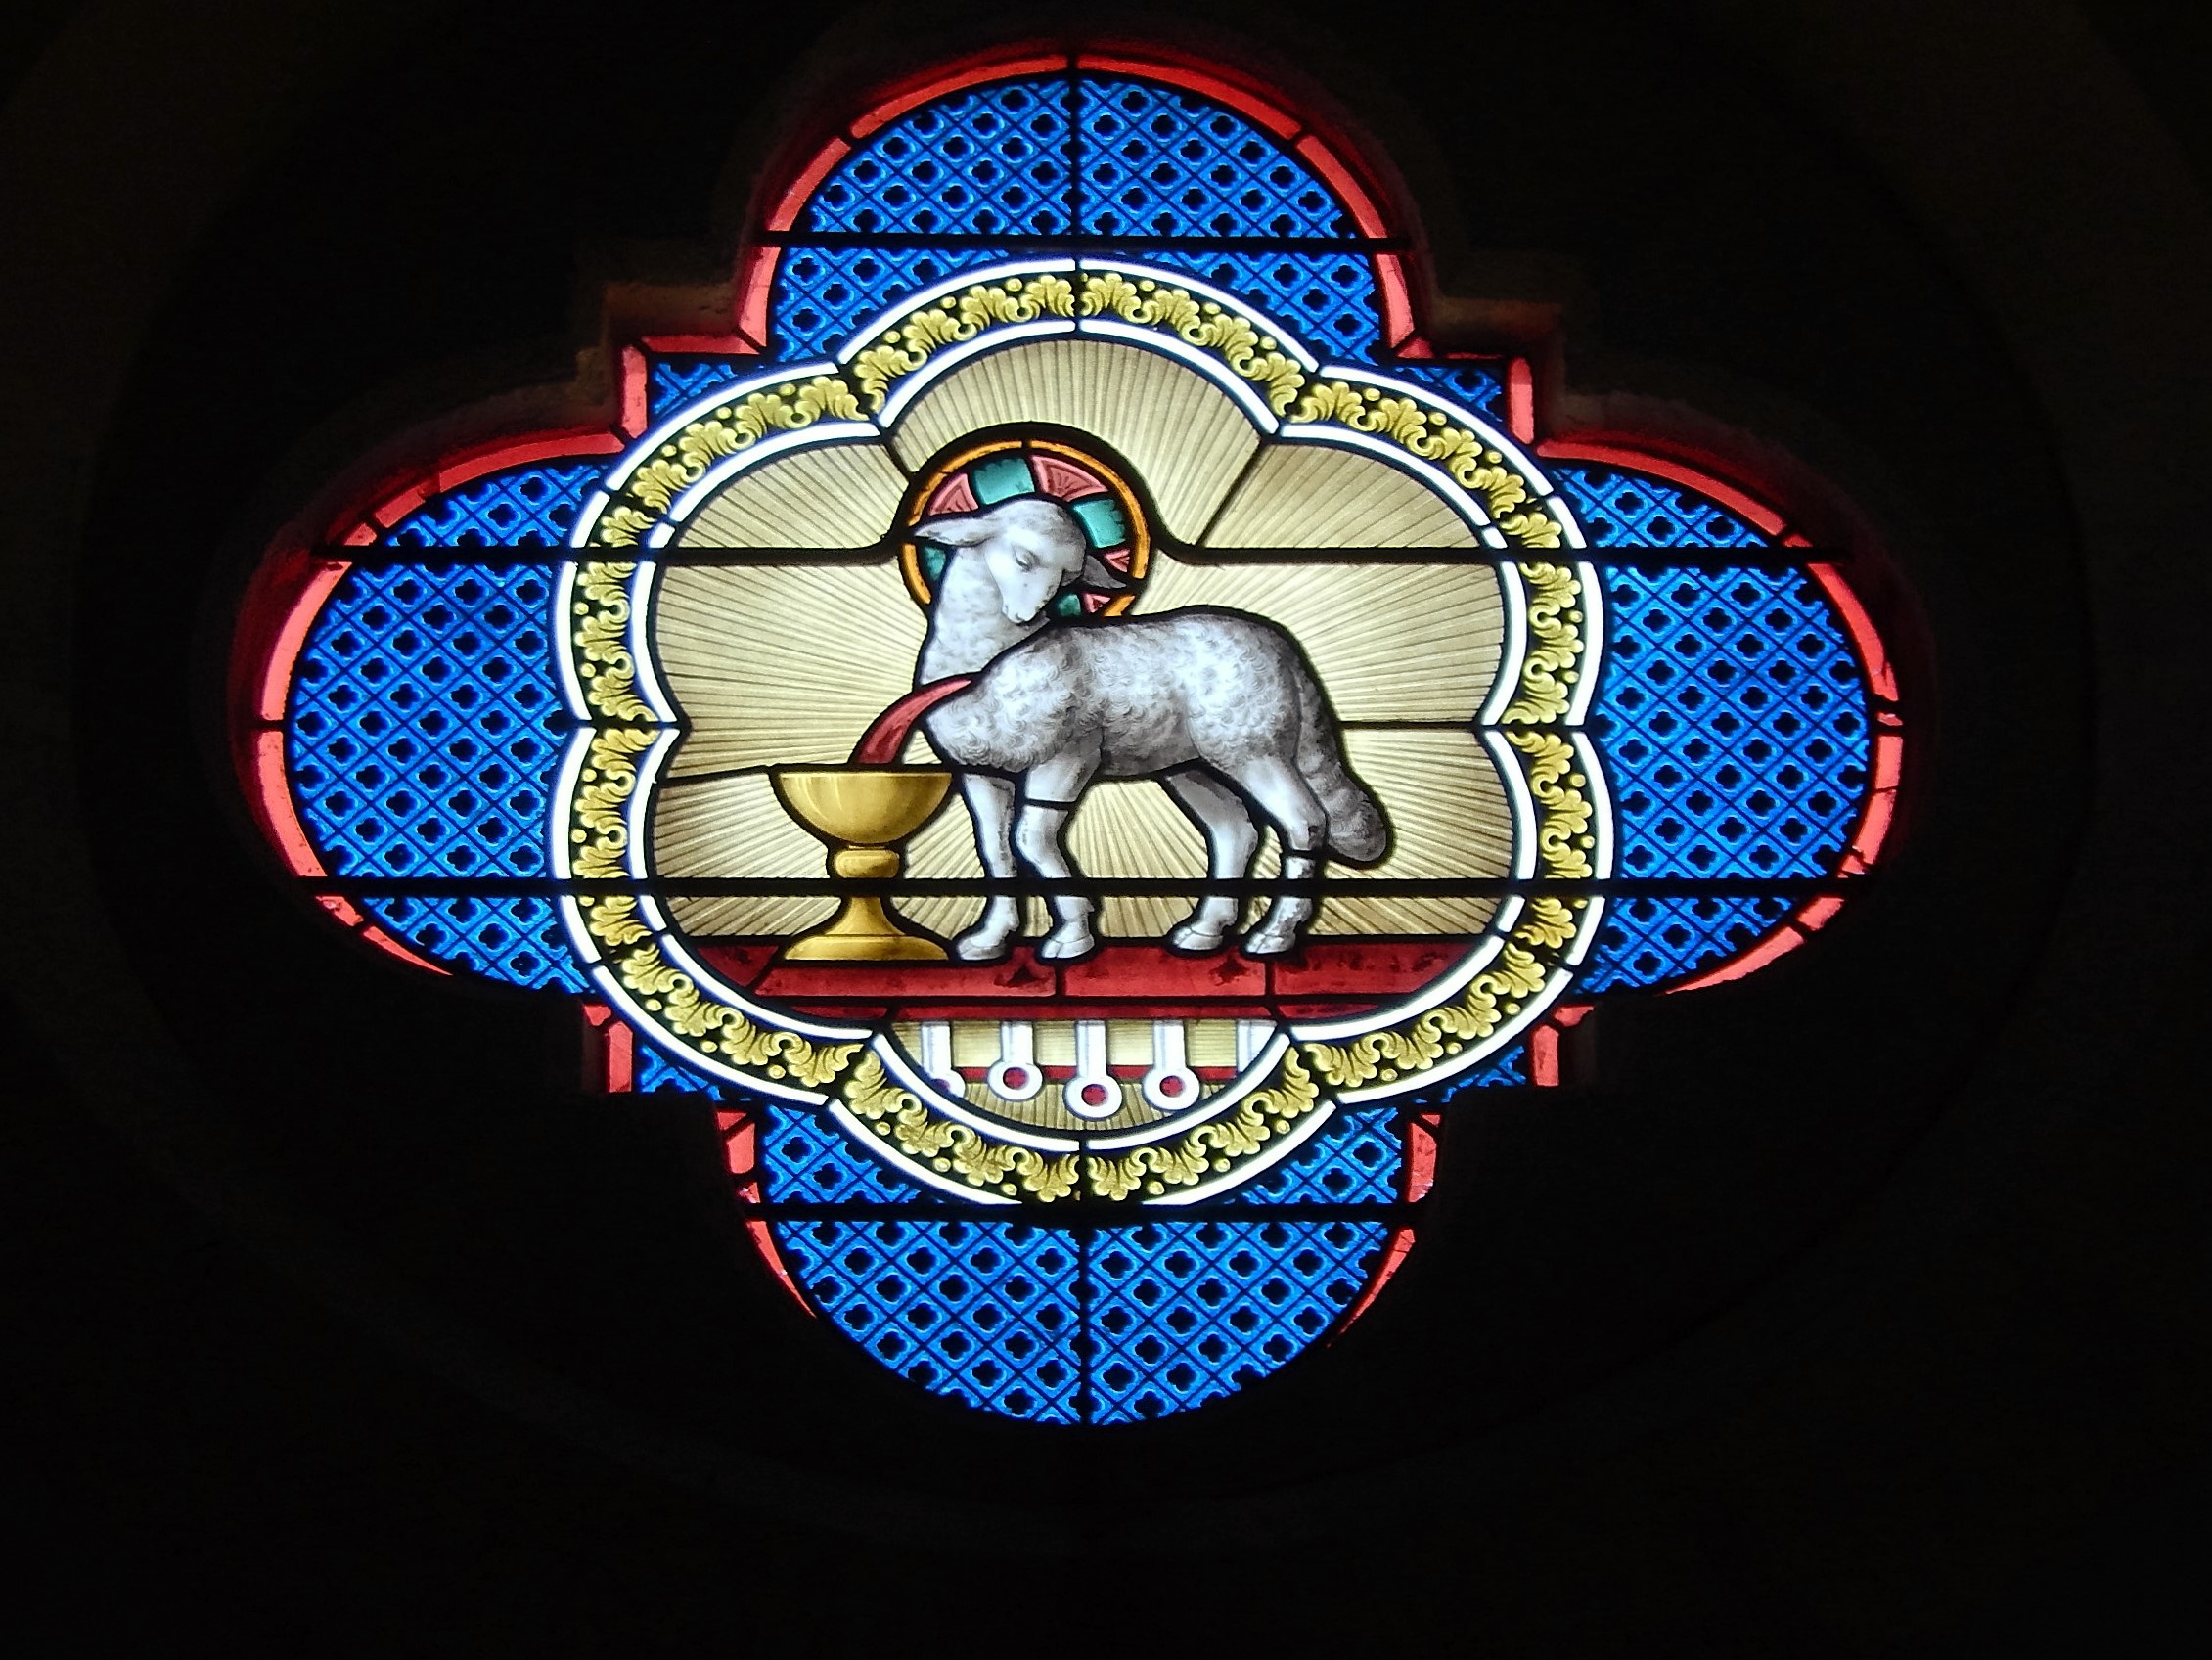
window, glass, church, material, stained glass, circle, lamb, symmetry